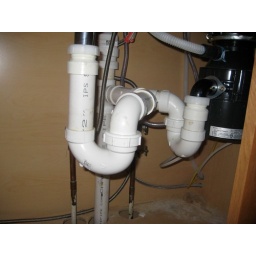
under kitchen sink